Young Men's Buddhist Association

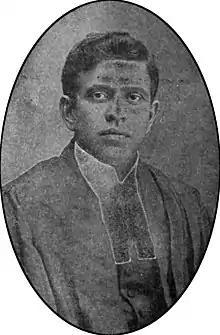
Barrister Don Baron Jayatilaka, President of the YMBA Colombo, pre 1920.

The YMBA, or Young Men's Buddhist Association, was created in Sri Lanka in 1898. The main founder was C. S. Dissanayake as part of a bid to provide Buddhist institutions as an alternative to YMCA, otherwise known as the Young Men's Christian Association. It has had many famous presidents such as philanthropists Ernest de Silva and Henry Woodward Amarasuriya. It also exists in other countries, although they are independent organizations.